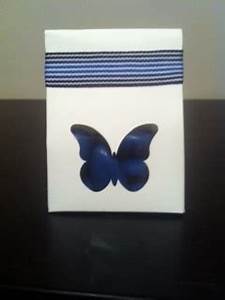
Label: butterfly